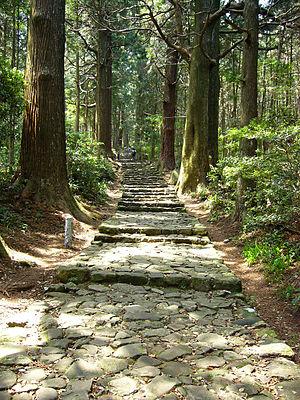
La préfecture de Wakayama est une préfecture du Japon, la plus au sud de l'île de Honshū.
La péninsule de Kii est la plus grande péninsule de Honshū au Japon.
Les sites sacrés et chemins de pèlerinage dans les monts Kii sont situés dans les forêts des monts Kii au Japon, correspondant à la région de Kumano, ou aux préfectures de Wakayama, Nara et Mie de la péninsule de Kii, dans le parc national de Yoshino-Kumano. Trois sites sacrés du shintoïsme et du bouddhisme, Yoshino, Omine y compris le mont Hakkyō, et Kumano Sanzan, ainsi que Kōyasan, sont reliés par des chemins de pèlerinage aux anciennes capitales de Nara et Kyoto.
Le Kumano kodō est une série d'anciennes routes de pèlerinage qui sillonnent la péninsule de Kii, plus grande péninsule du Japon. Ces sentiers sacrés étaient et sont encore utilisés pour le pèlerinage au site sacré du Kumano Sanzan ou les trois grands sanctuaires de Kumano : le Kumano Hongū-taisha, le Kumano Nachi-taisha et le Kumano Hayatama-taisha. Les routes de pèlerinage Kumano kodō qui conduisent à Kumano peuvent être géographiquement classées en trois sous-voies : la « Kiji », la « Kohechi » et l'« Iseji ». Le Kumano kodō et le Kumano Sanzan, avec Koyasan, Yoshino et Omine, sont classés patrimoine mondial par l'UNESCO le 7 juillet 2004 sous l'intitulé « sites sacrés et chemins de pèlerinage dans les monts Kii ».